St. Thomas Aquinas Catholic Secondary School (Oakville)

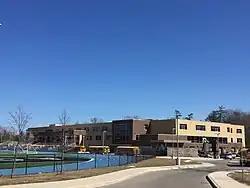

St. Thomas Aquinas Catholic Secondary School is a high school located in the western part of Old Oakville in Oakville, Ontario. St. Thomas Aquinas is a member of the Halton Catholic District School Board. There are over 1100 students attending the school in grades 9 through 12.